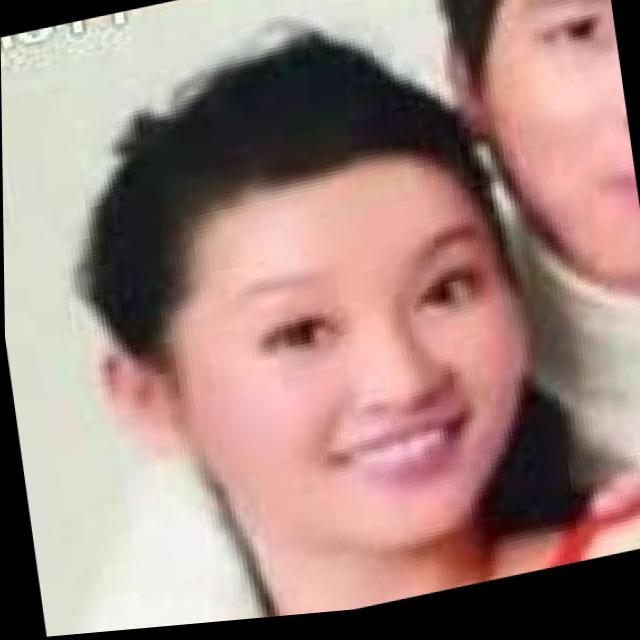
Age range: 21-44